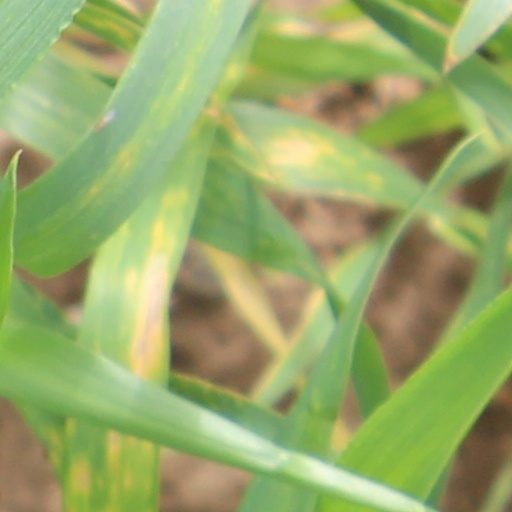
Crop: wheat